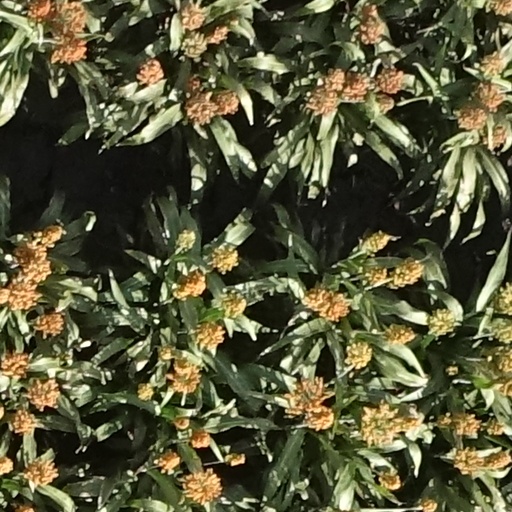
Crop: sorghum